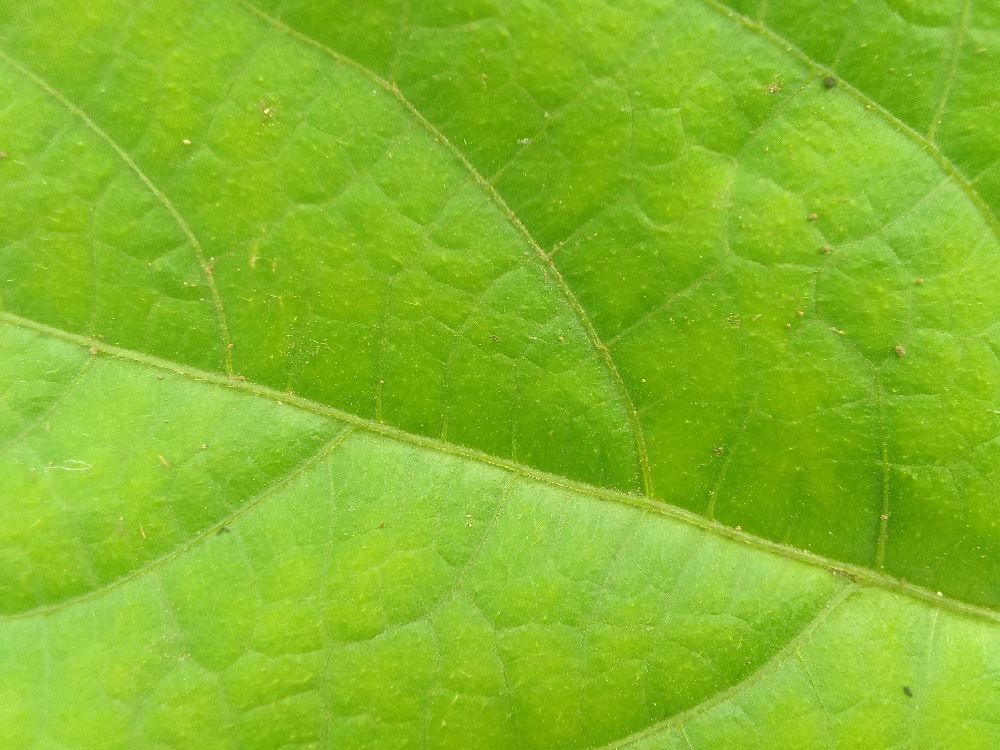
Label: healthy